Edmonton Oilers

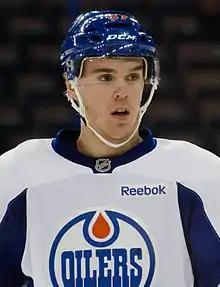
The Oilers drafted Connor McDavid first overall in the 2015 draft. He was named the Oilers' 15th team captain in 2016 and the youngest in NHL history.

The Oilers won the 2015 draft lottery on April 18, moving them from the third-overall pick to first, marking their fourth lottery win in six seasons. The Oilers selected Connor McDavid first overall in the 2015 NHL entry draft held in Sunrise, Florida, on June 26.